WABC (AM)

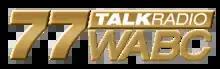
77 WABC logo used from 2020 to 2021

WABC was where the nationally syndicated programs hosted by Rush Limbaugh and Sean Hannity got their start, although those programs are now heard on WABC's talk radio rival in New York, WOR. Limbaugh's show was produced at WABC from 1988 until the early 2000s, when he started doing the program from Premiere Radio Networks and a studio in his home in South Florida (even then, until WABC dropped the program, substitute hosts for Limbaugh still used the WABC studios, and Limbaugh on occasion had hosted from WABC).. The station also served as the flagship for "Imus in the Morning" with Don Imus from 2007 to 2018. Imus' producer, Bernard McGuirk, co-hosted the WABC morning show following Imus's retirement until his own death in October 2022.